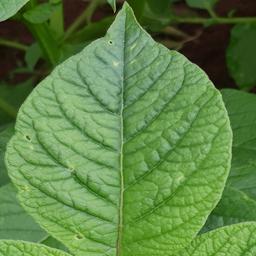
Etiqueta: Sana